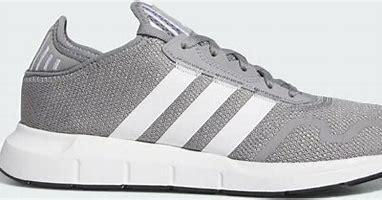
Brand: Adidas
Model: Swift Run X